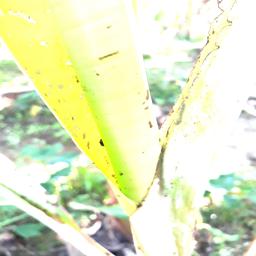
Label: BANANA APHIDS